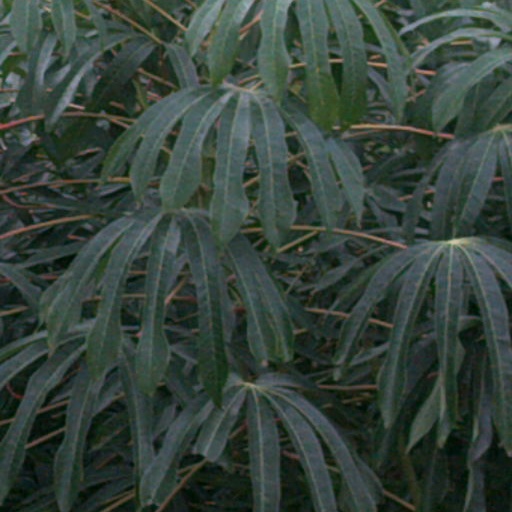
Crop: cassava